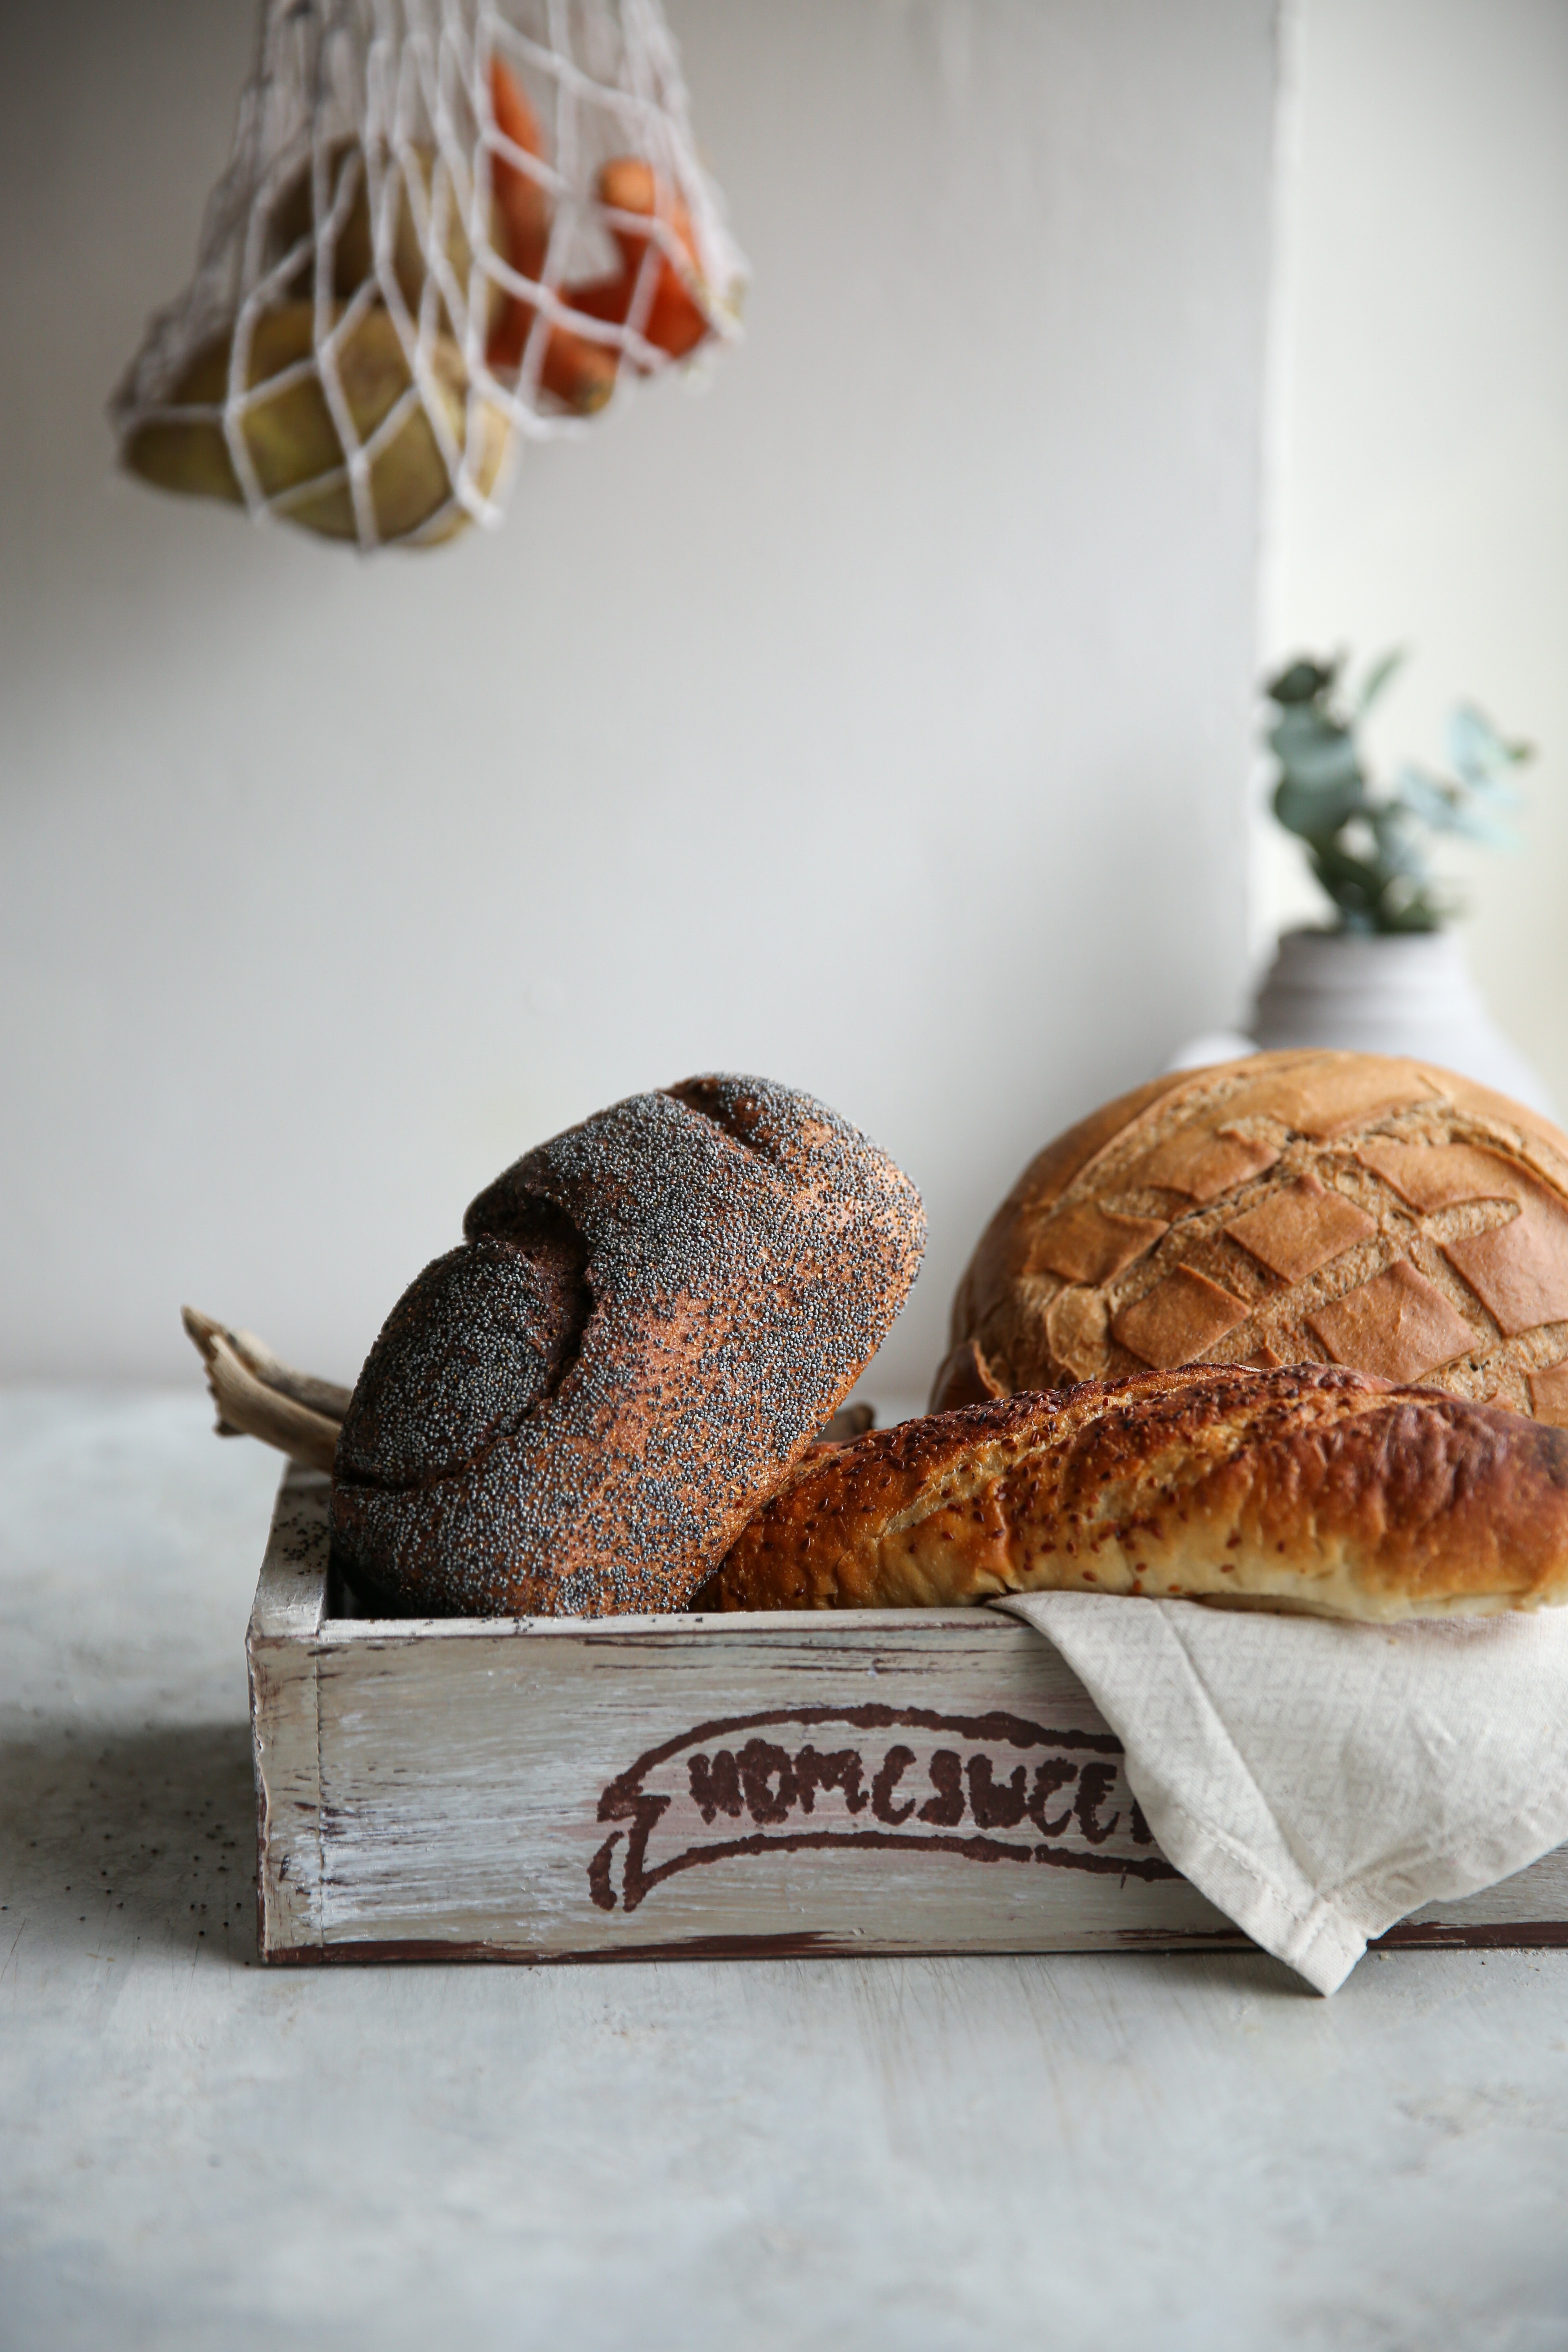
food, orange, ingredient, recipe, tableware, serveware, wood, shelf, baked goods, cuisine, shell, produce, bread, bun, plate, gluten, table, dish, finger food, fashion accessory, pattern, baking, sweetness, linens, dessert, still life photography, toy, comfort food, snails and slugs, still life, bread roll, peach, thread, home accessories, molluscs, metal, room, american food, breakfast, ceramic, shelving, wicker